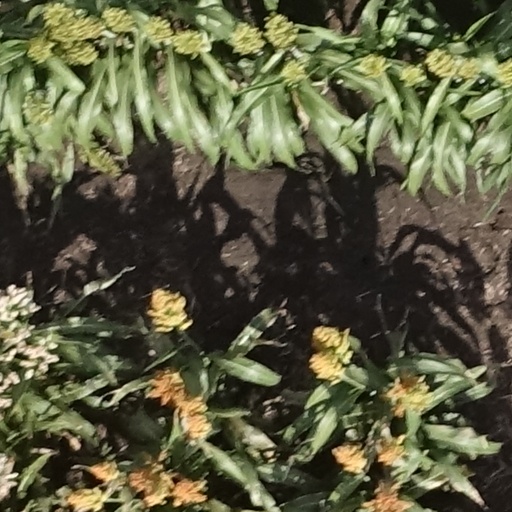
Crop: sorghum